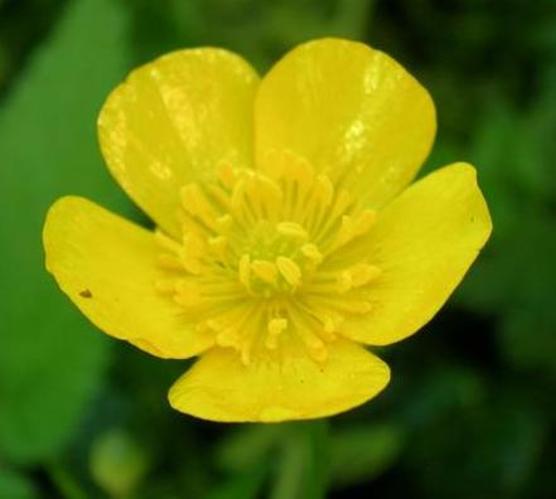
Flower: Buttercup